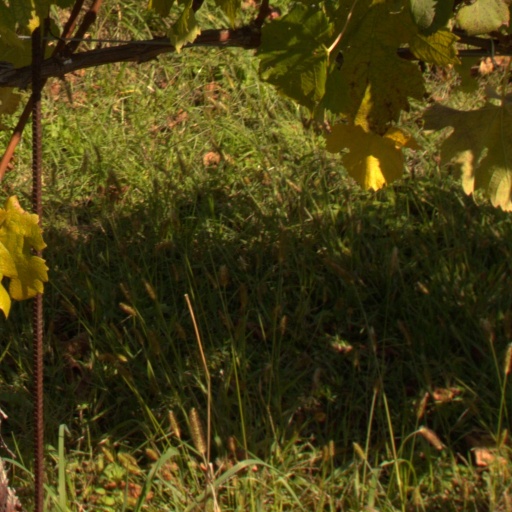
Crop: grape